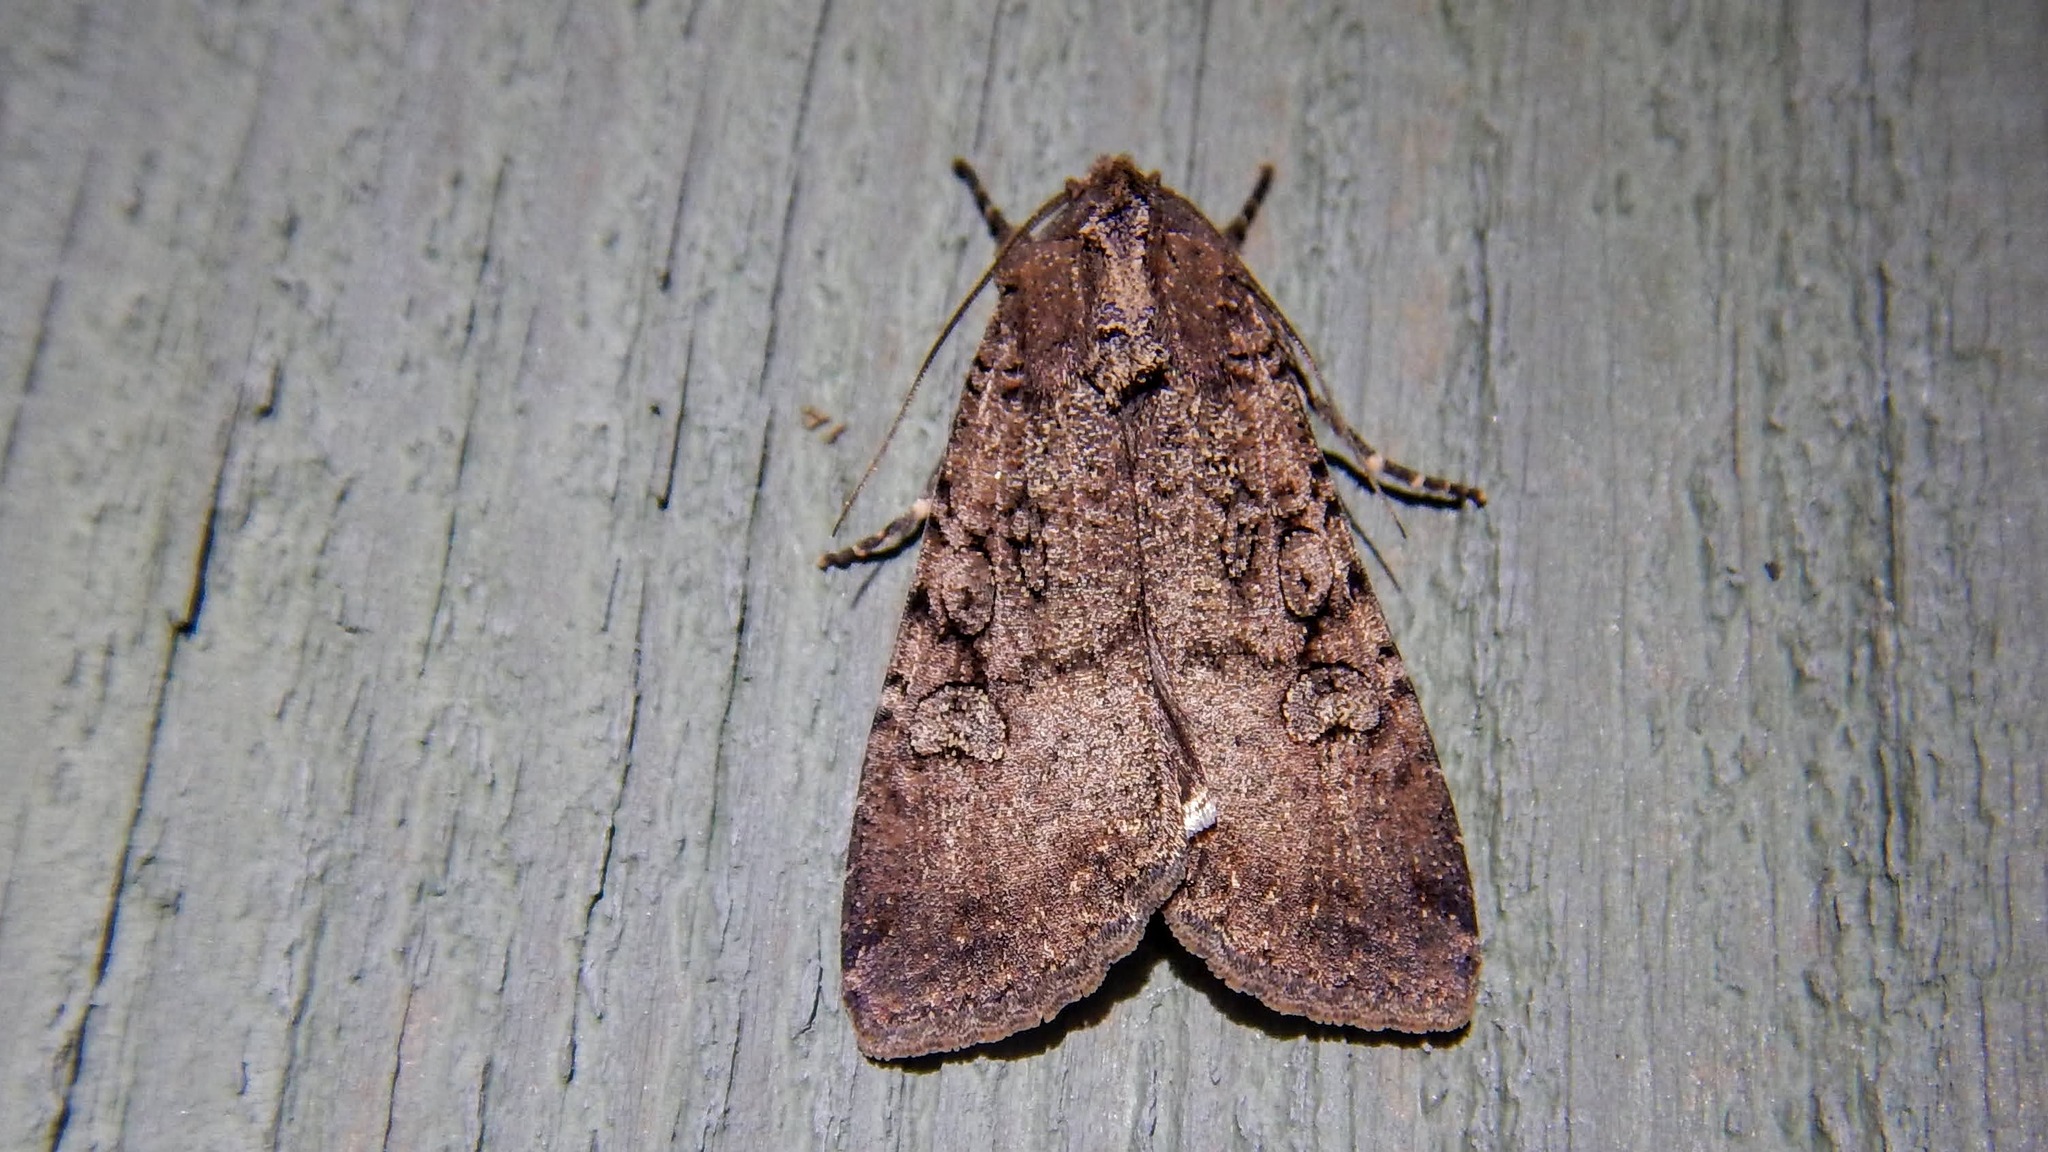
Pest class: cutworms